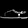
Label: Sandal